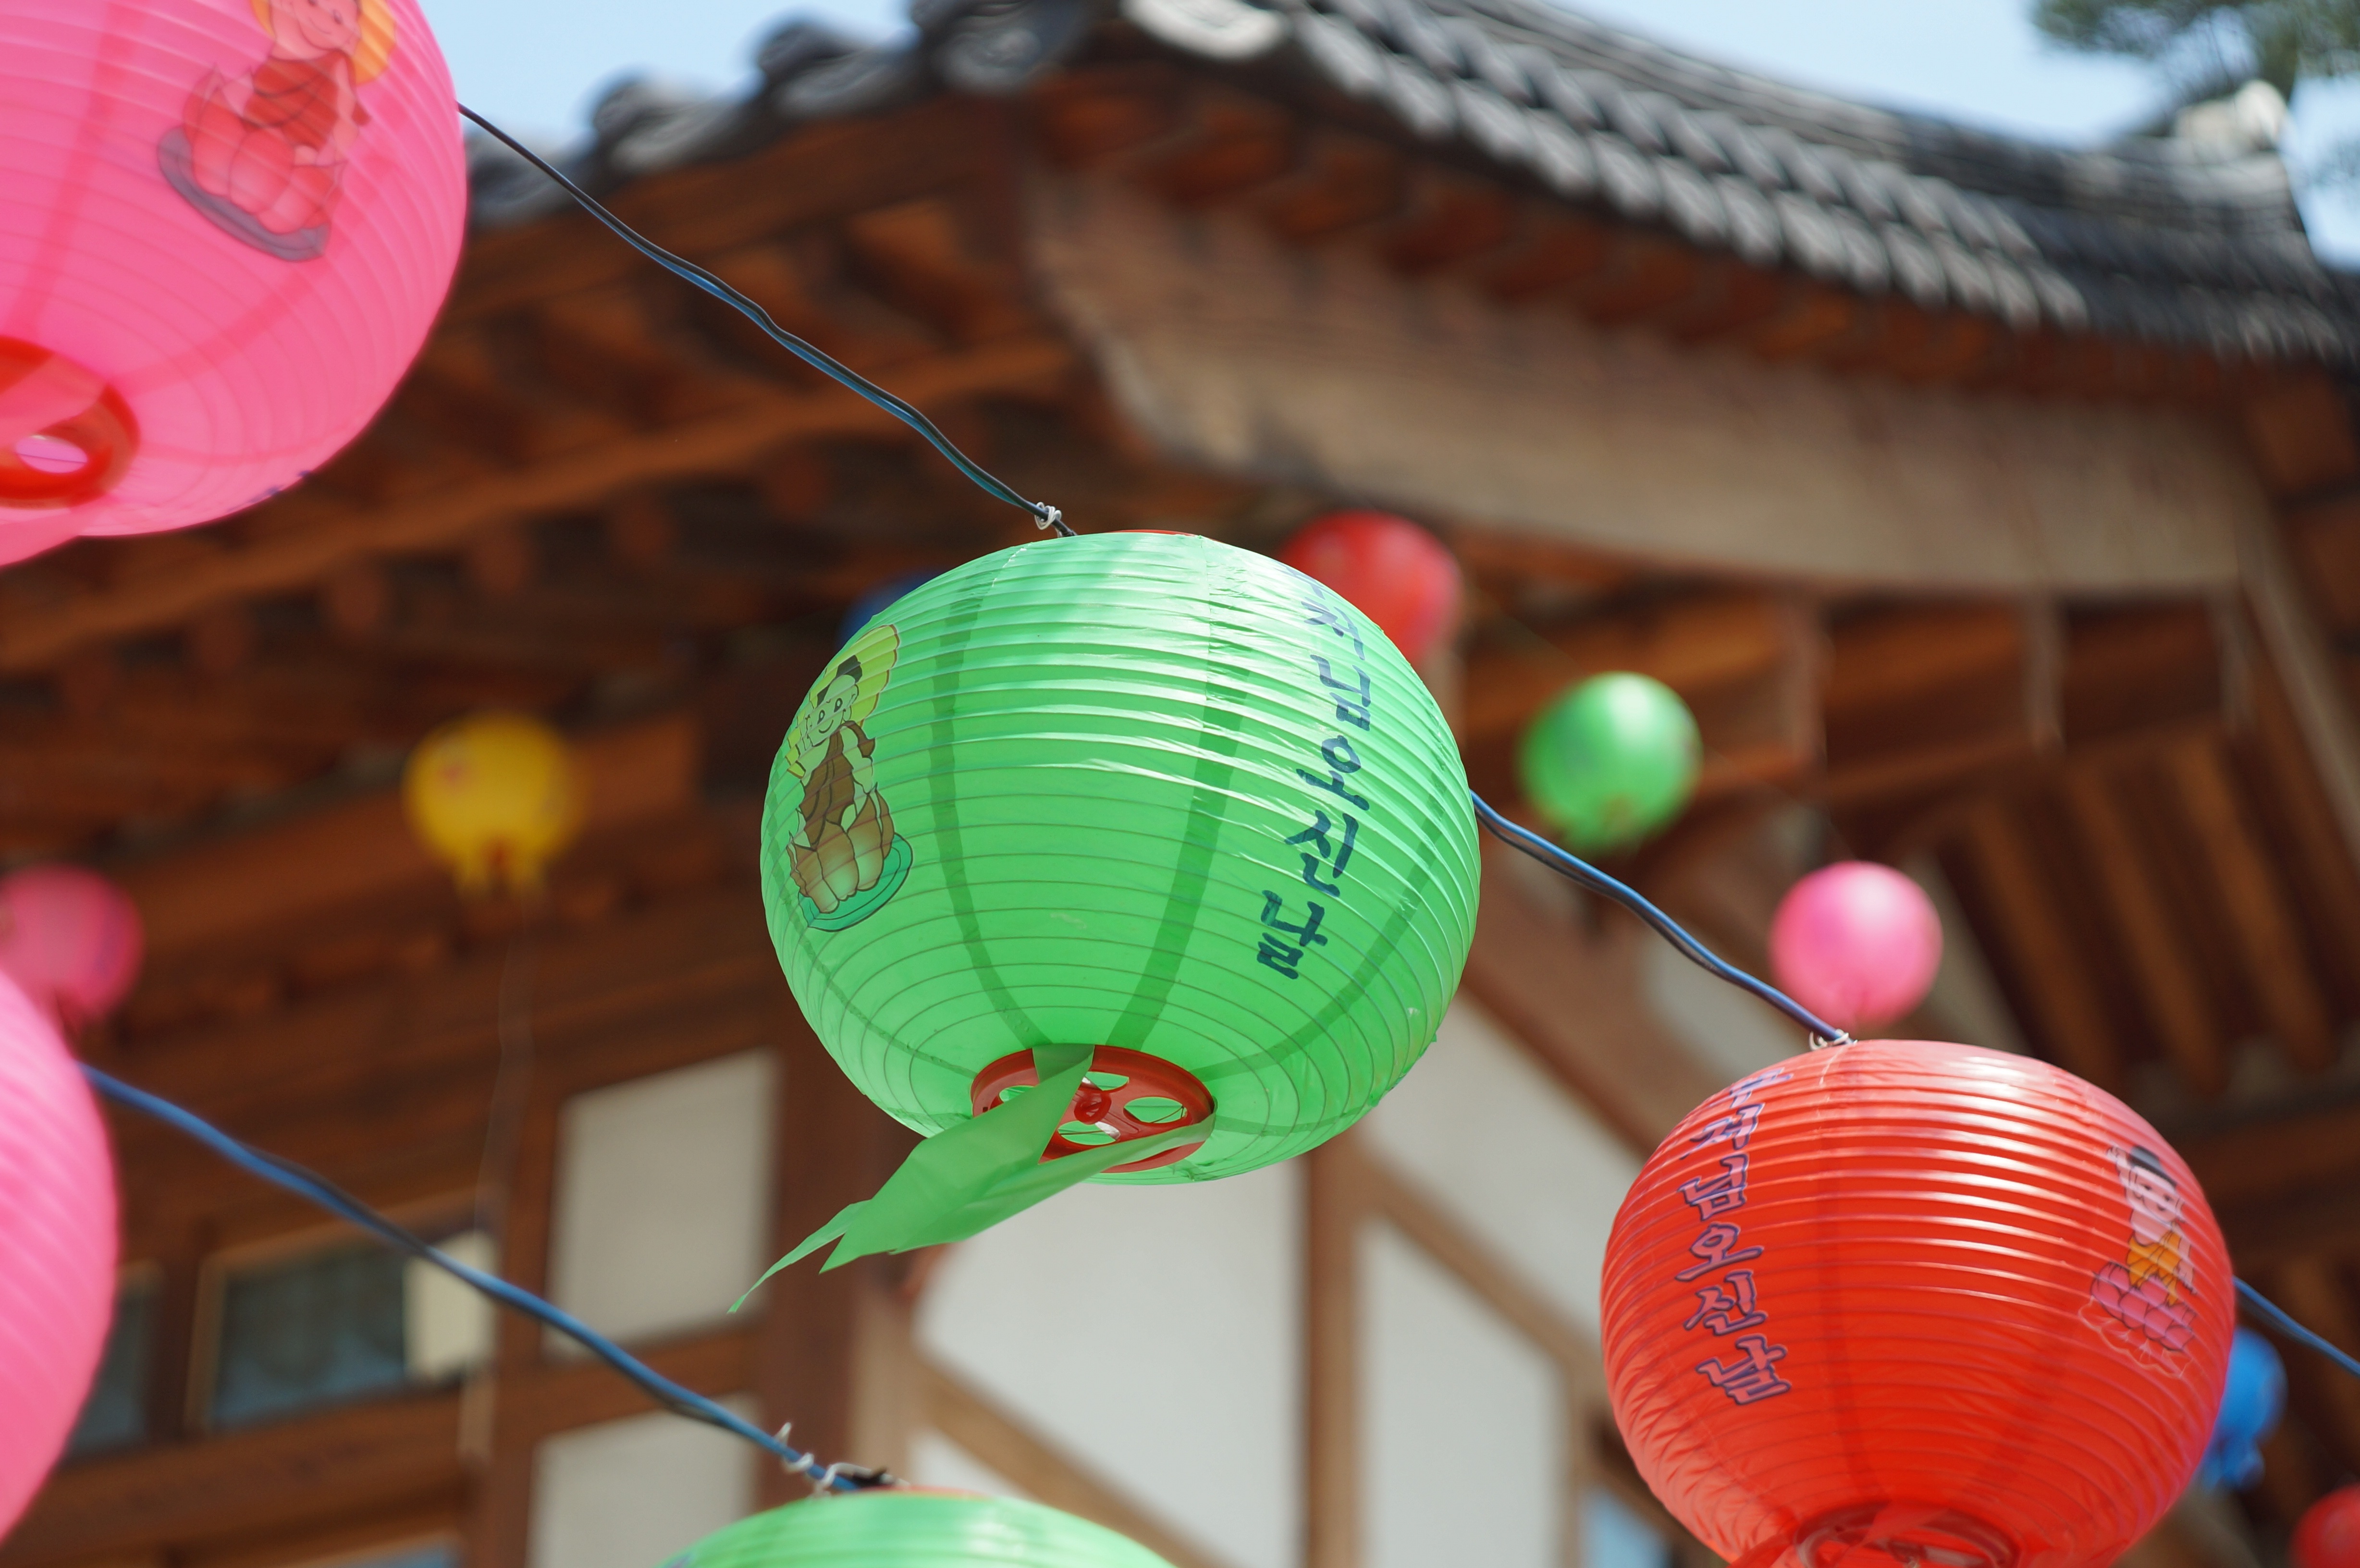
flower, green, red, color, toy, ball, oriental, section, gilsang, buddha's birthday